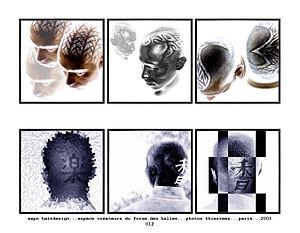
La capillisculpture, appelé aussi le hairdesign ou l'hair design, est l’art de réaliser un graphisme sur les cheveux coupés ras.
Une tondeuse est, dans le domaine de la coiffure un outil servant à couper les cheveux. Il en existe des mécaniques fonctionnant à la manière d'une paire de ciseaux et des électromécaniques. Une tondeuse a souvent un sabot, servant à ajuster la longueur de la coupe.